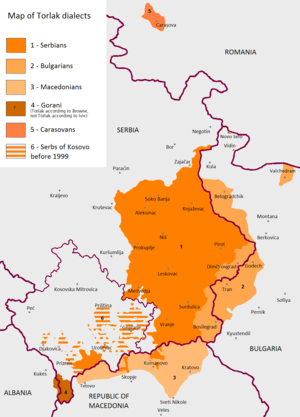
« Diasystème slave du centre-sud » est une appellation proposée par le linguiste croate Dalibor Brozović pour désigner la langue commune des Serbes, des Croates, des Bosniaques et des Monténégrins.